Question: Where was the picture taken?
Tambaya: A ina aka ɗauki hoton?
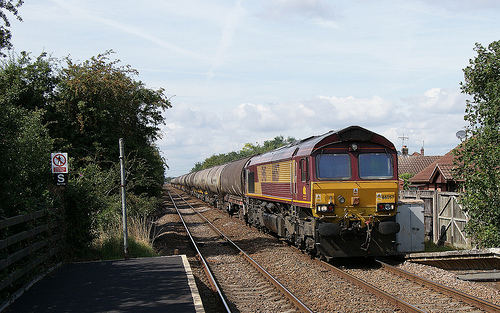
Answer: The train yard.
Amsa: A hanyar jirgin ƙasa.